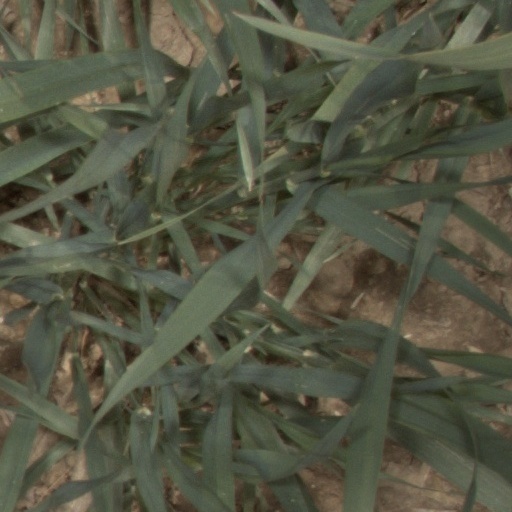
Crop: wheat